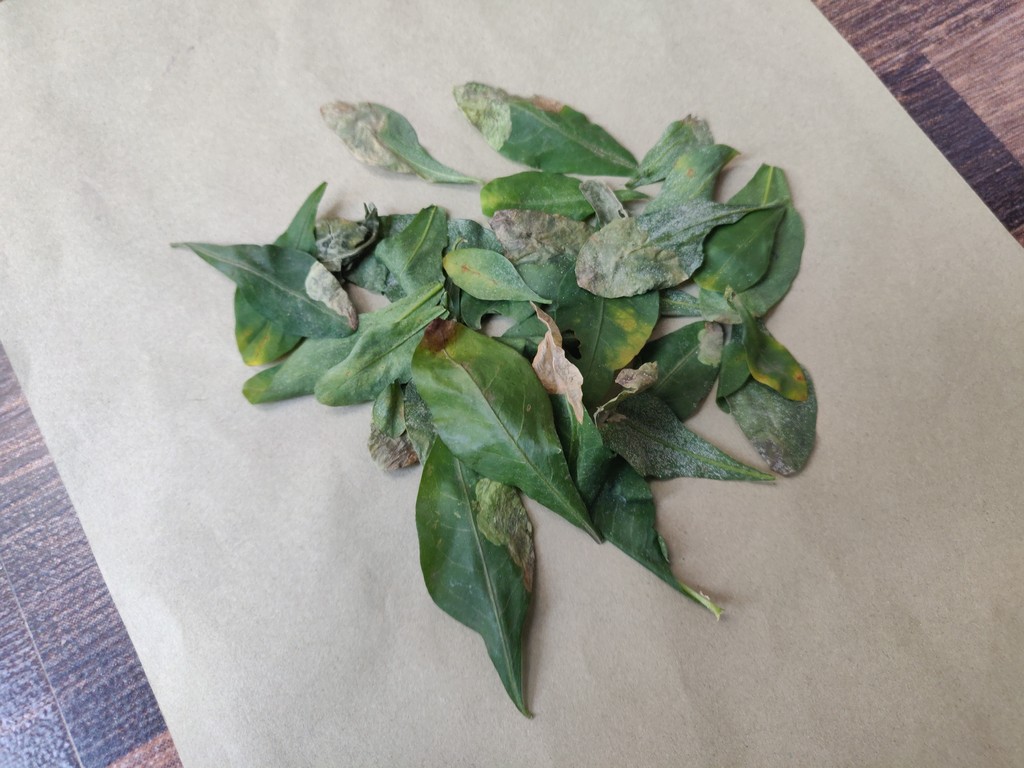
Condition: Unhealthy
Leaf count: multiple
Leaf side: unknown